Komorní Hrádek

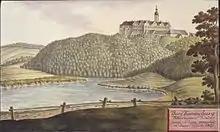
View of the chateau, drawing by Johann Venuto from 1821

Komorní Hrádek is home to the . Originally, a castle called Veselé was founded by Racek Kobyla of Dvorce, the burgrave of Vyšehrad. This was permitted by King Wenceslas IV on 28 August 1412, however, the castle was most likely completed before Wenceslas authorized it. The castle was likely the replacement for the older Čejchanov (see above), only 200 meters to the west. The reason for Veselé replacing Čejchanov was likely Čejchanov's unsuitable position that rendered the castle easily endangered by firearms.